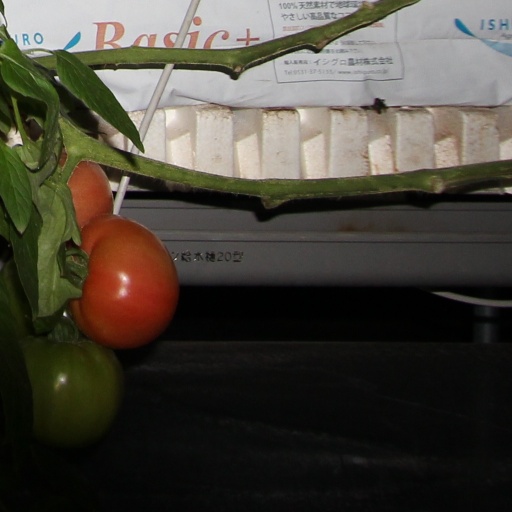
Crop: tomato